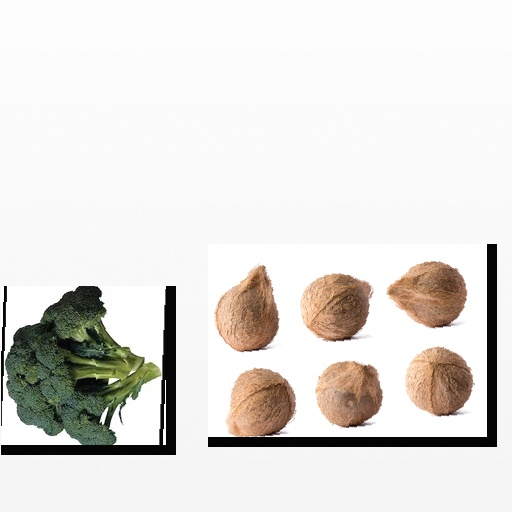
Food items: broccoli, coconut